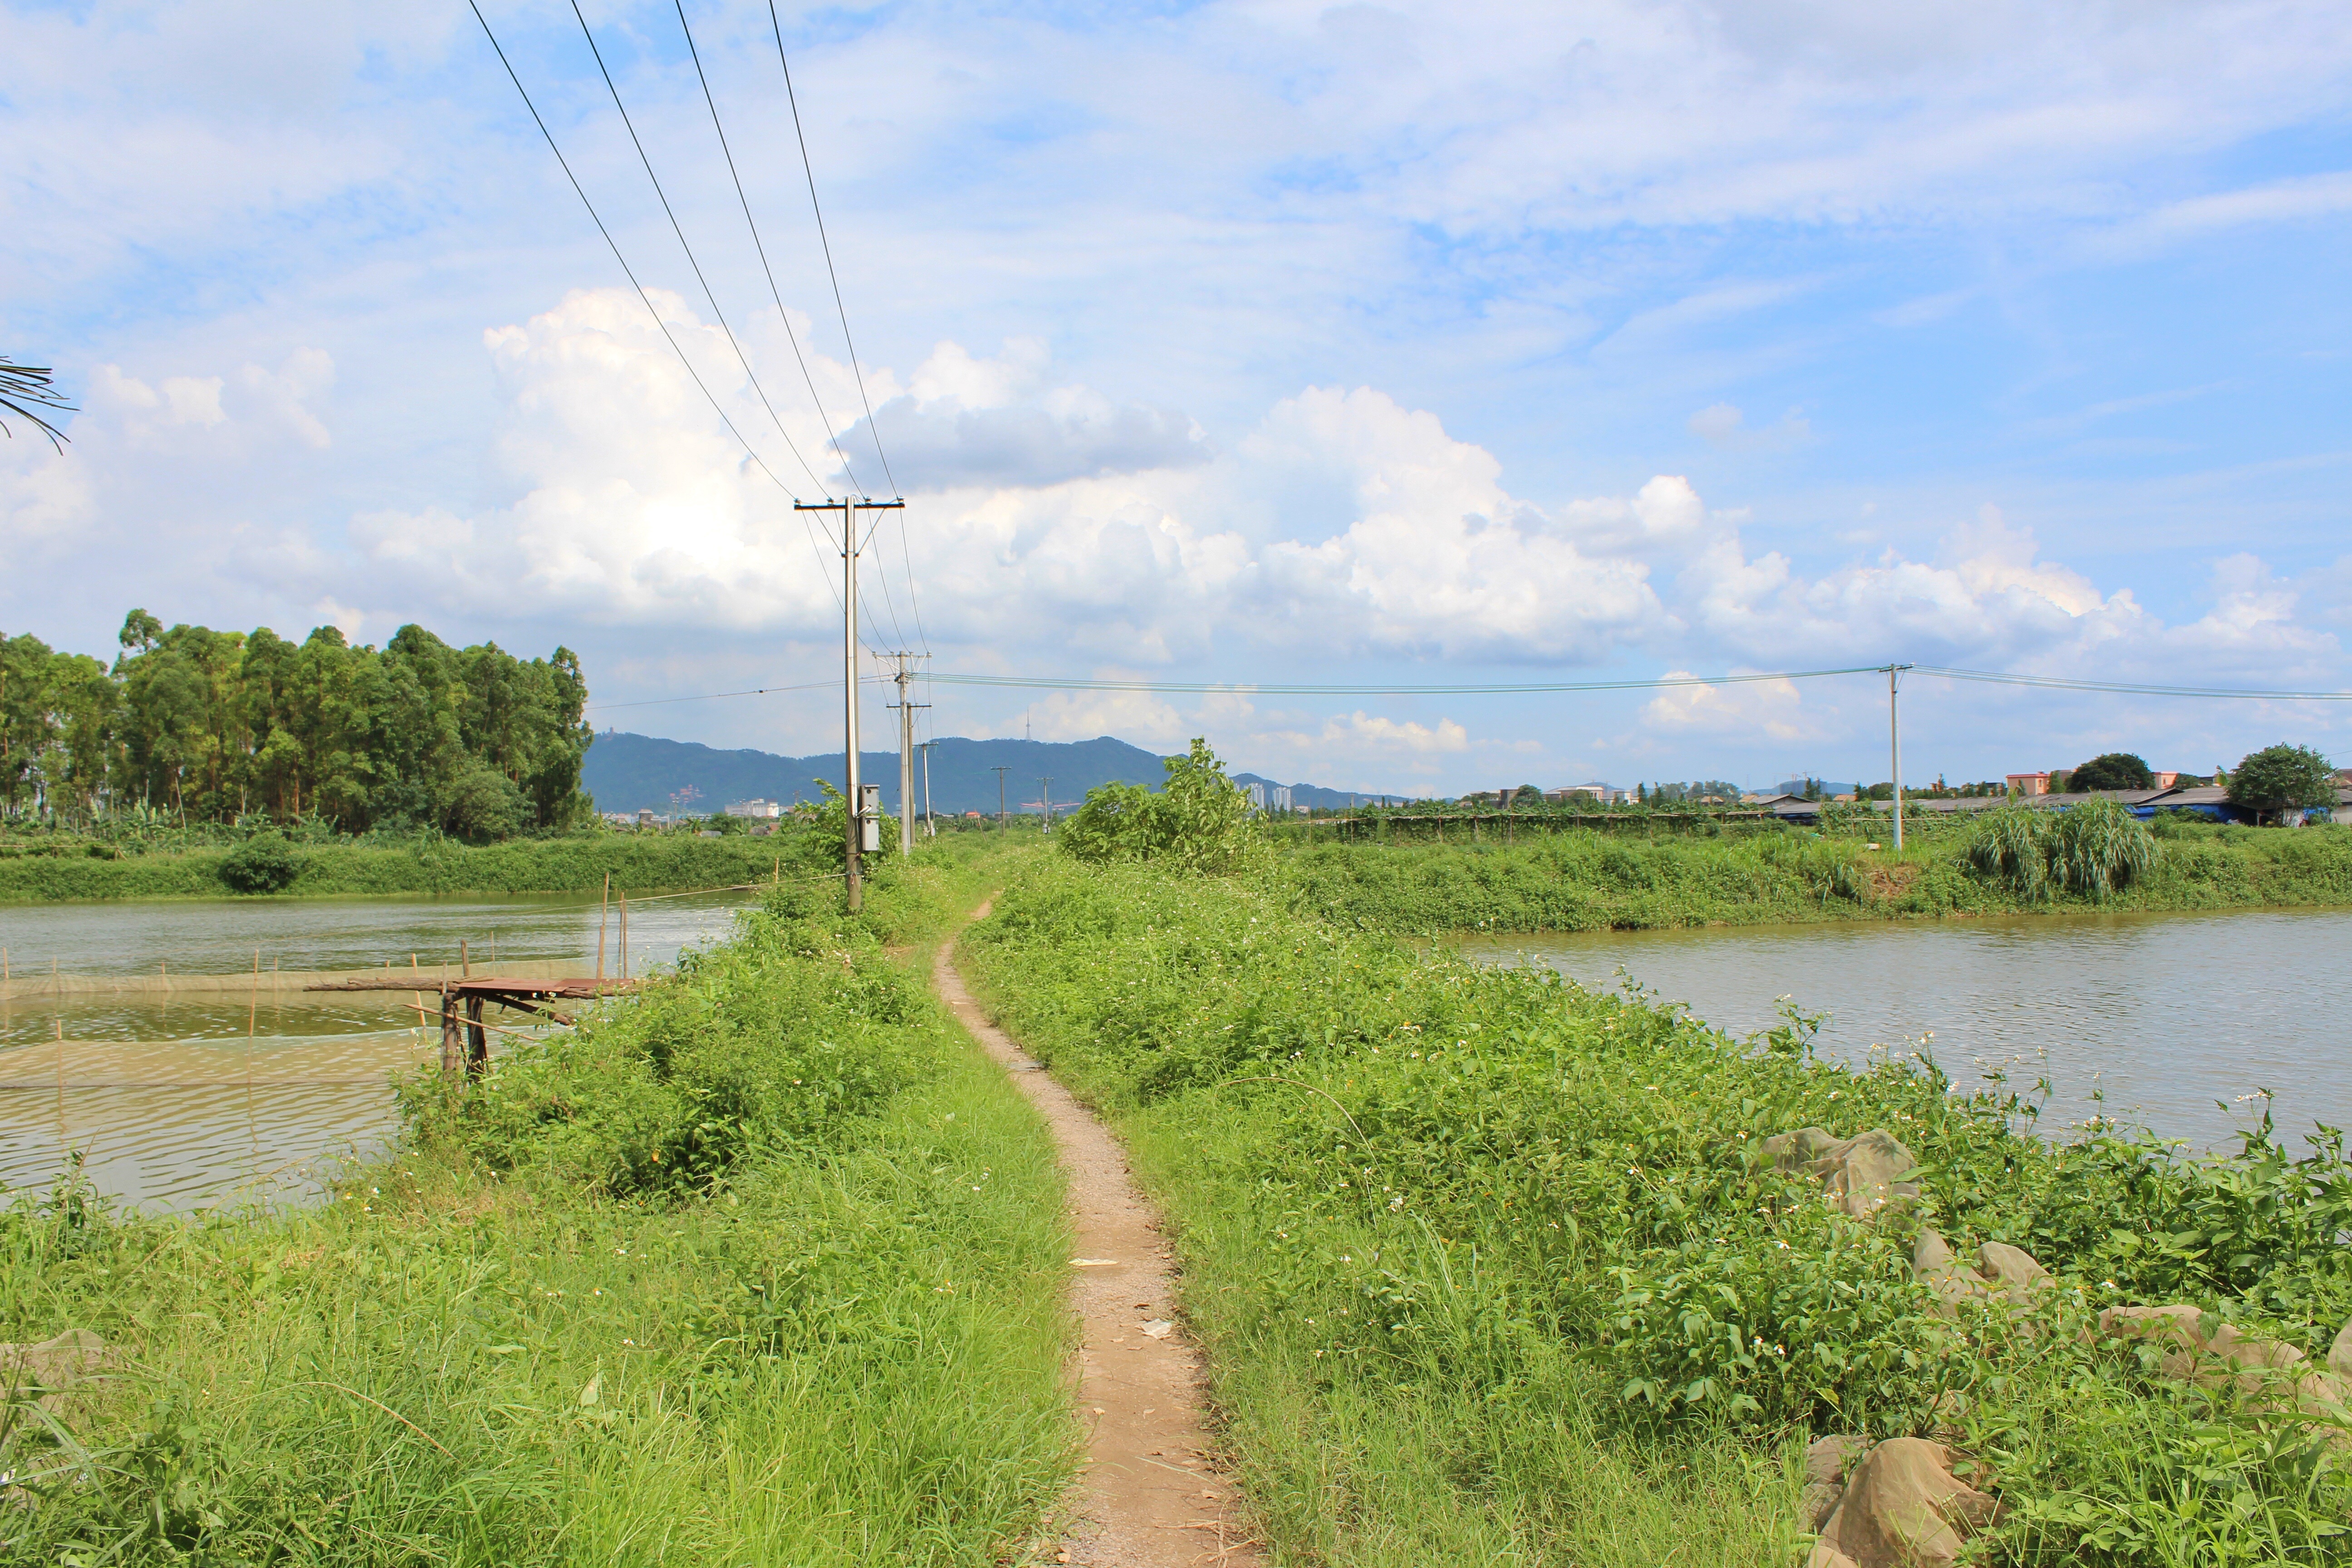
marsh, field, wind, machine, reservoir, waterway, polder, wetland, habitat, rural area